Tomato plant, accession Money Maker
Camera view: bottom (45 deg); turntable rotation: 0 degrees
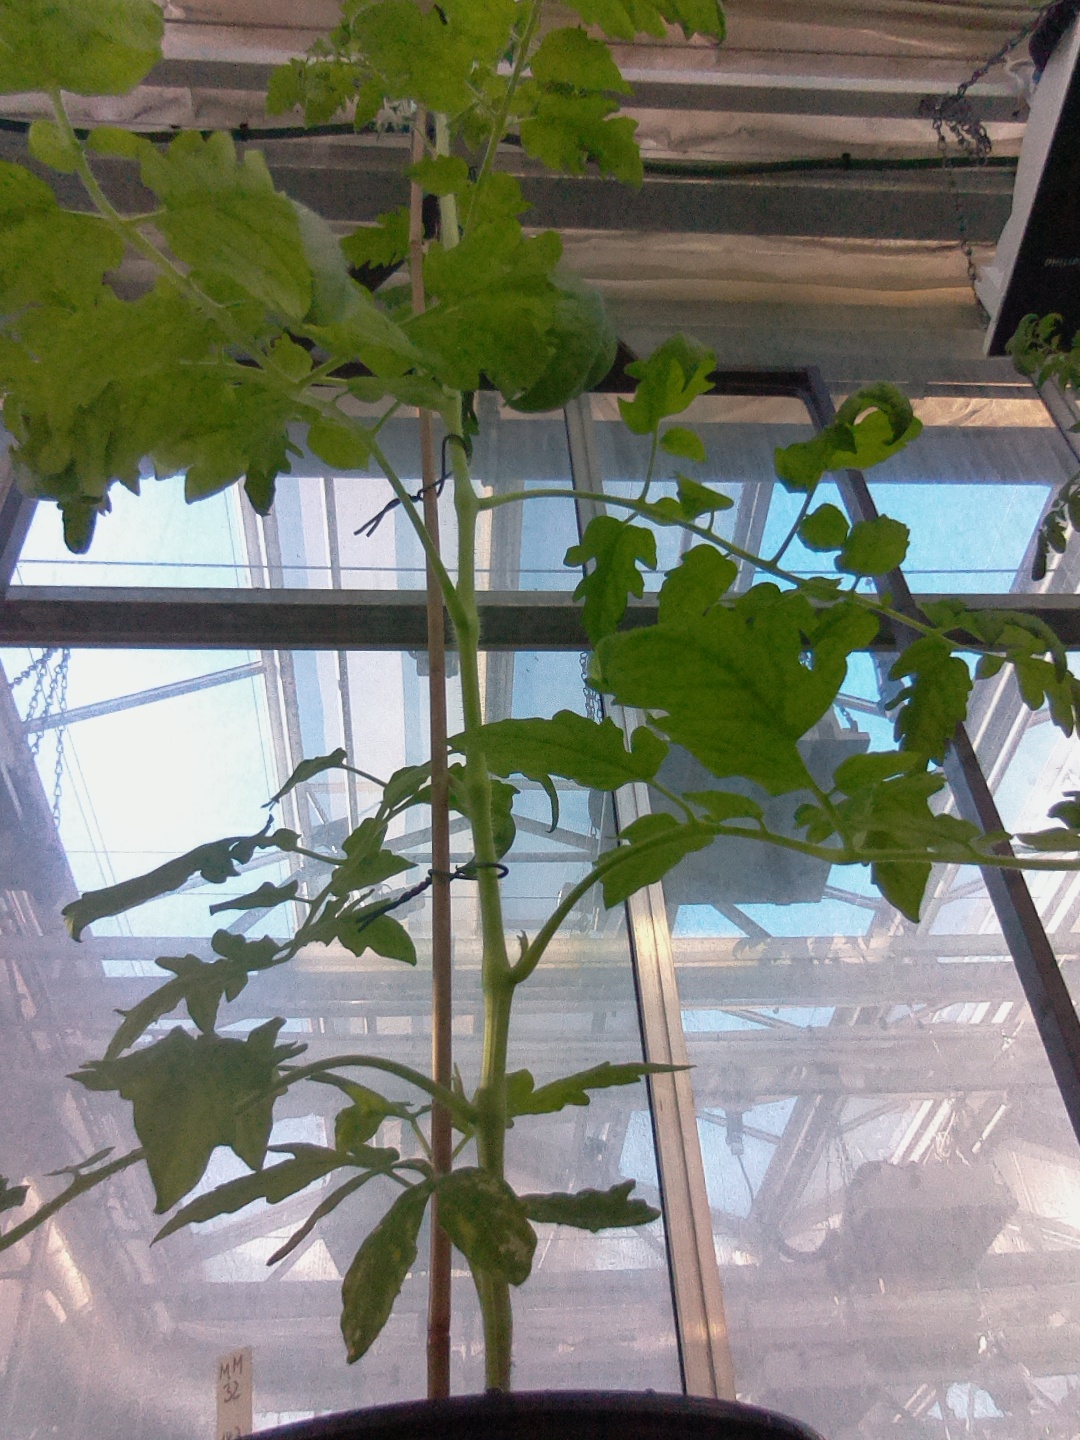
BBCH growth stage 60: First flowers open